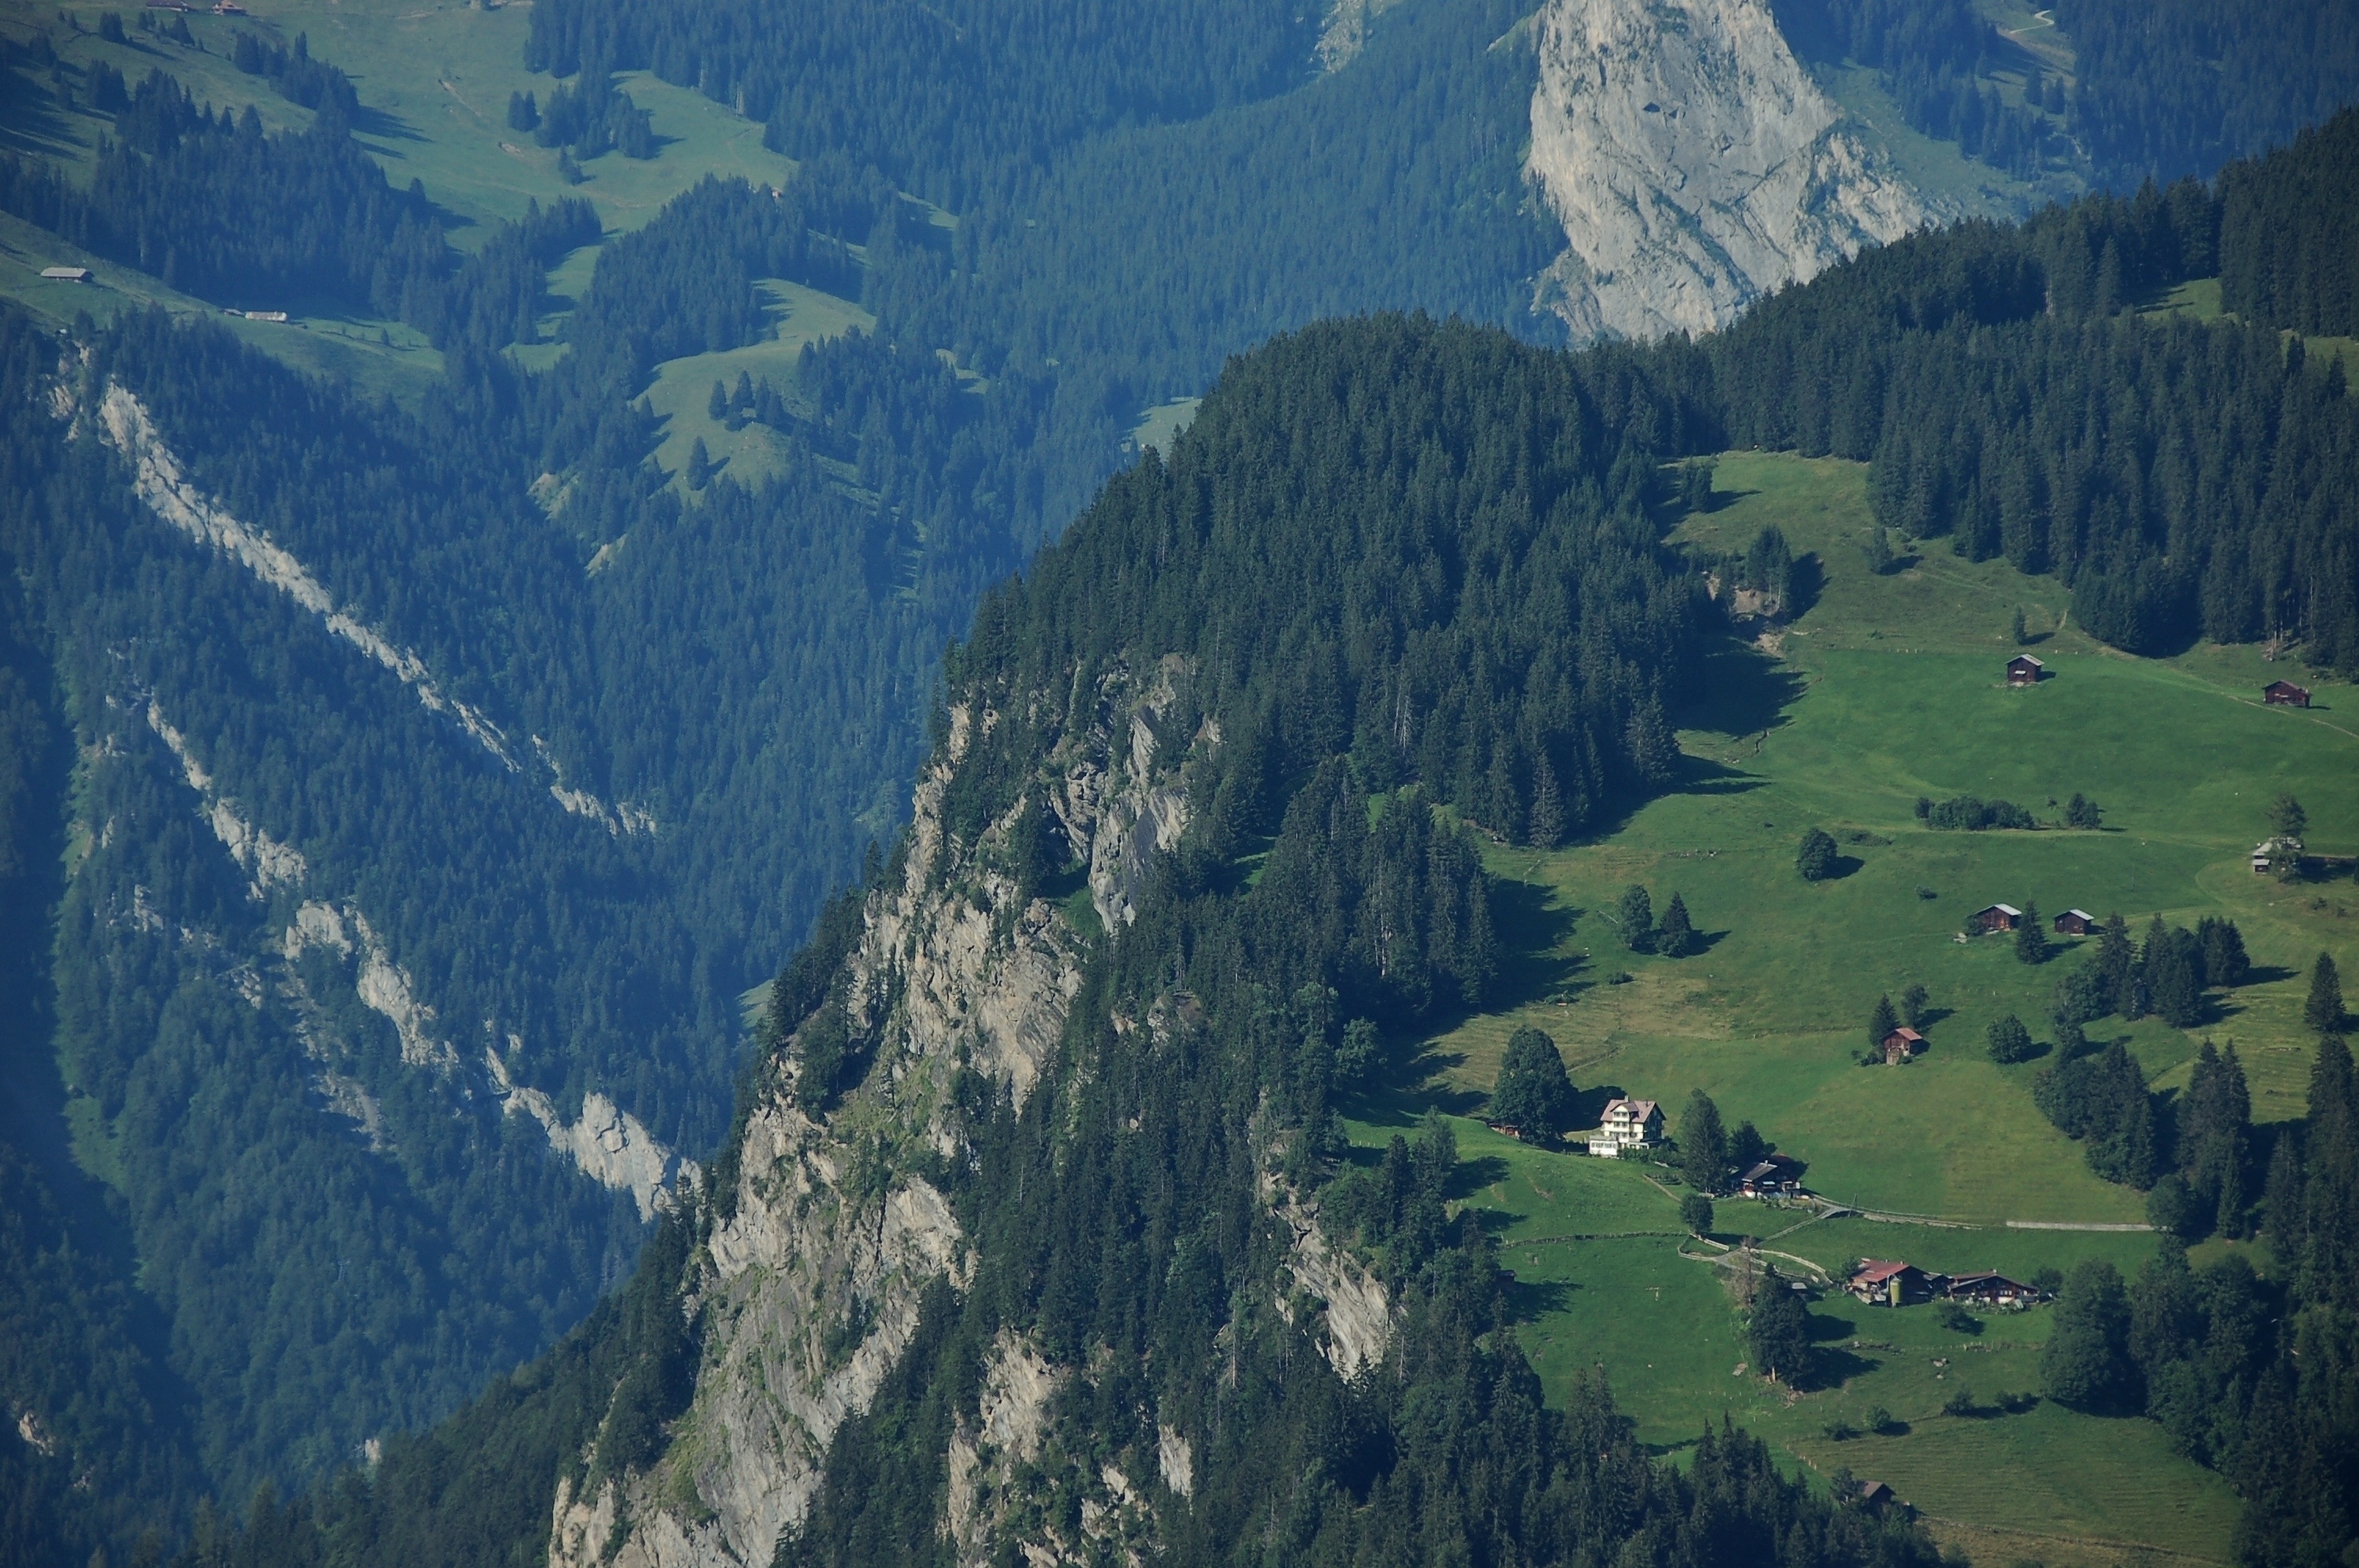
landscape, nature, rock, wilderness, mountain, valley, mountain range, cliff, neighborhood, scenic, extreme sport, aerial, aerial view, ridge, summit, trees, outdoors, alps, homes, houses, cliffside, plateau, top, landform, nature landscape, aerial photography, mountain pass, geographical feature, mountainous landforms